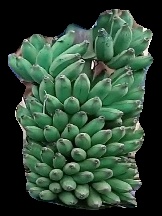
Variety: elakki-bale
Grade: grade1